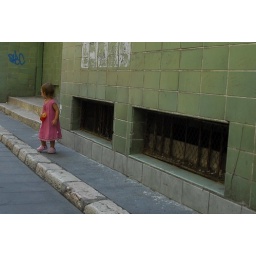
girl in street